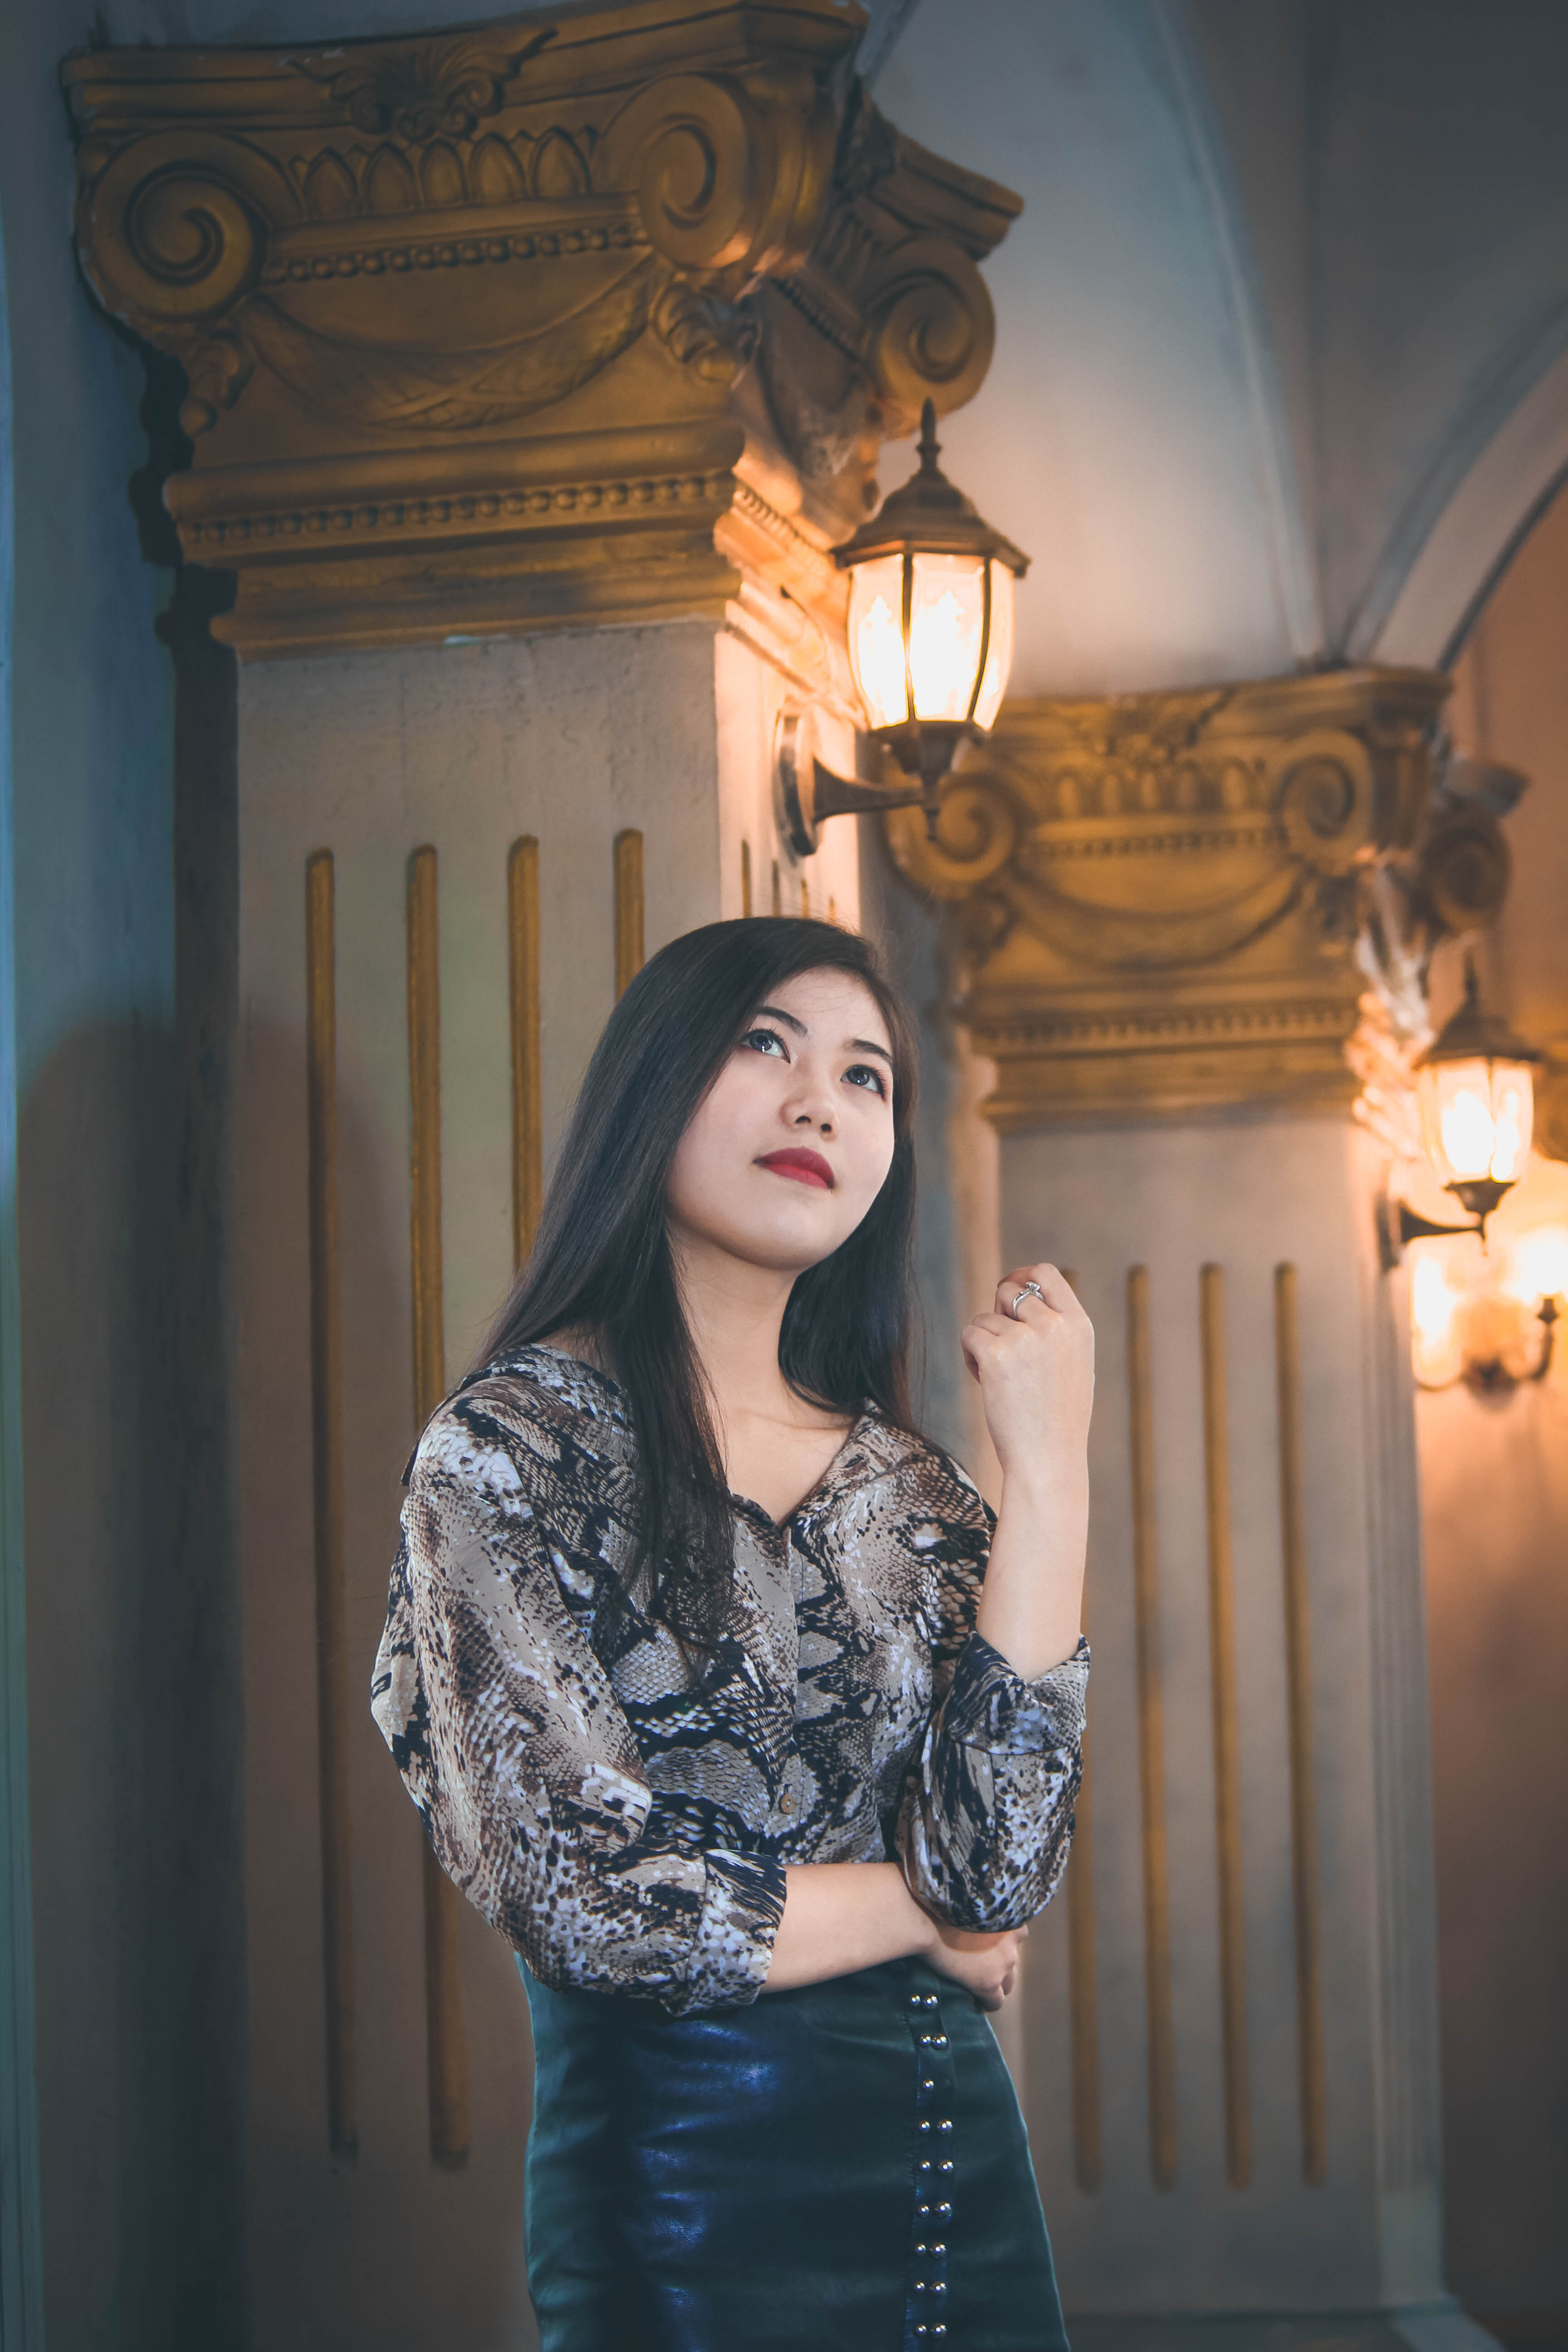
girl, hair, face, lady, beauty, fashion, head, yellow, photo shoot, long hair, eye, dress, fashion design, shoulder, photography, model, black hair, textile, brown hair, vintage clothing, portrait photography, style